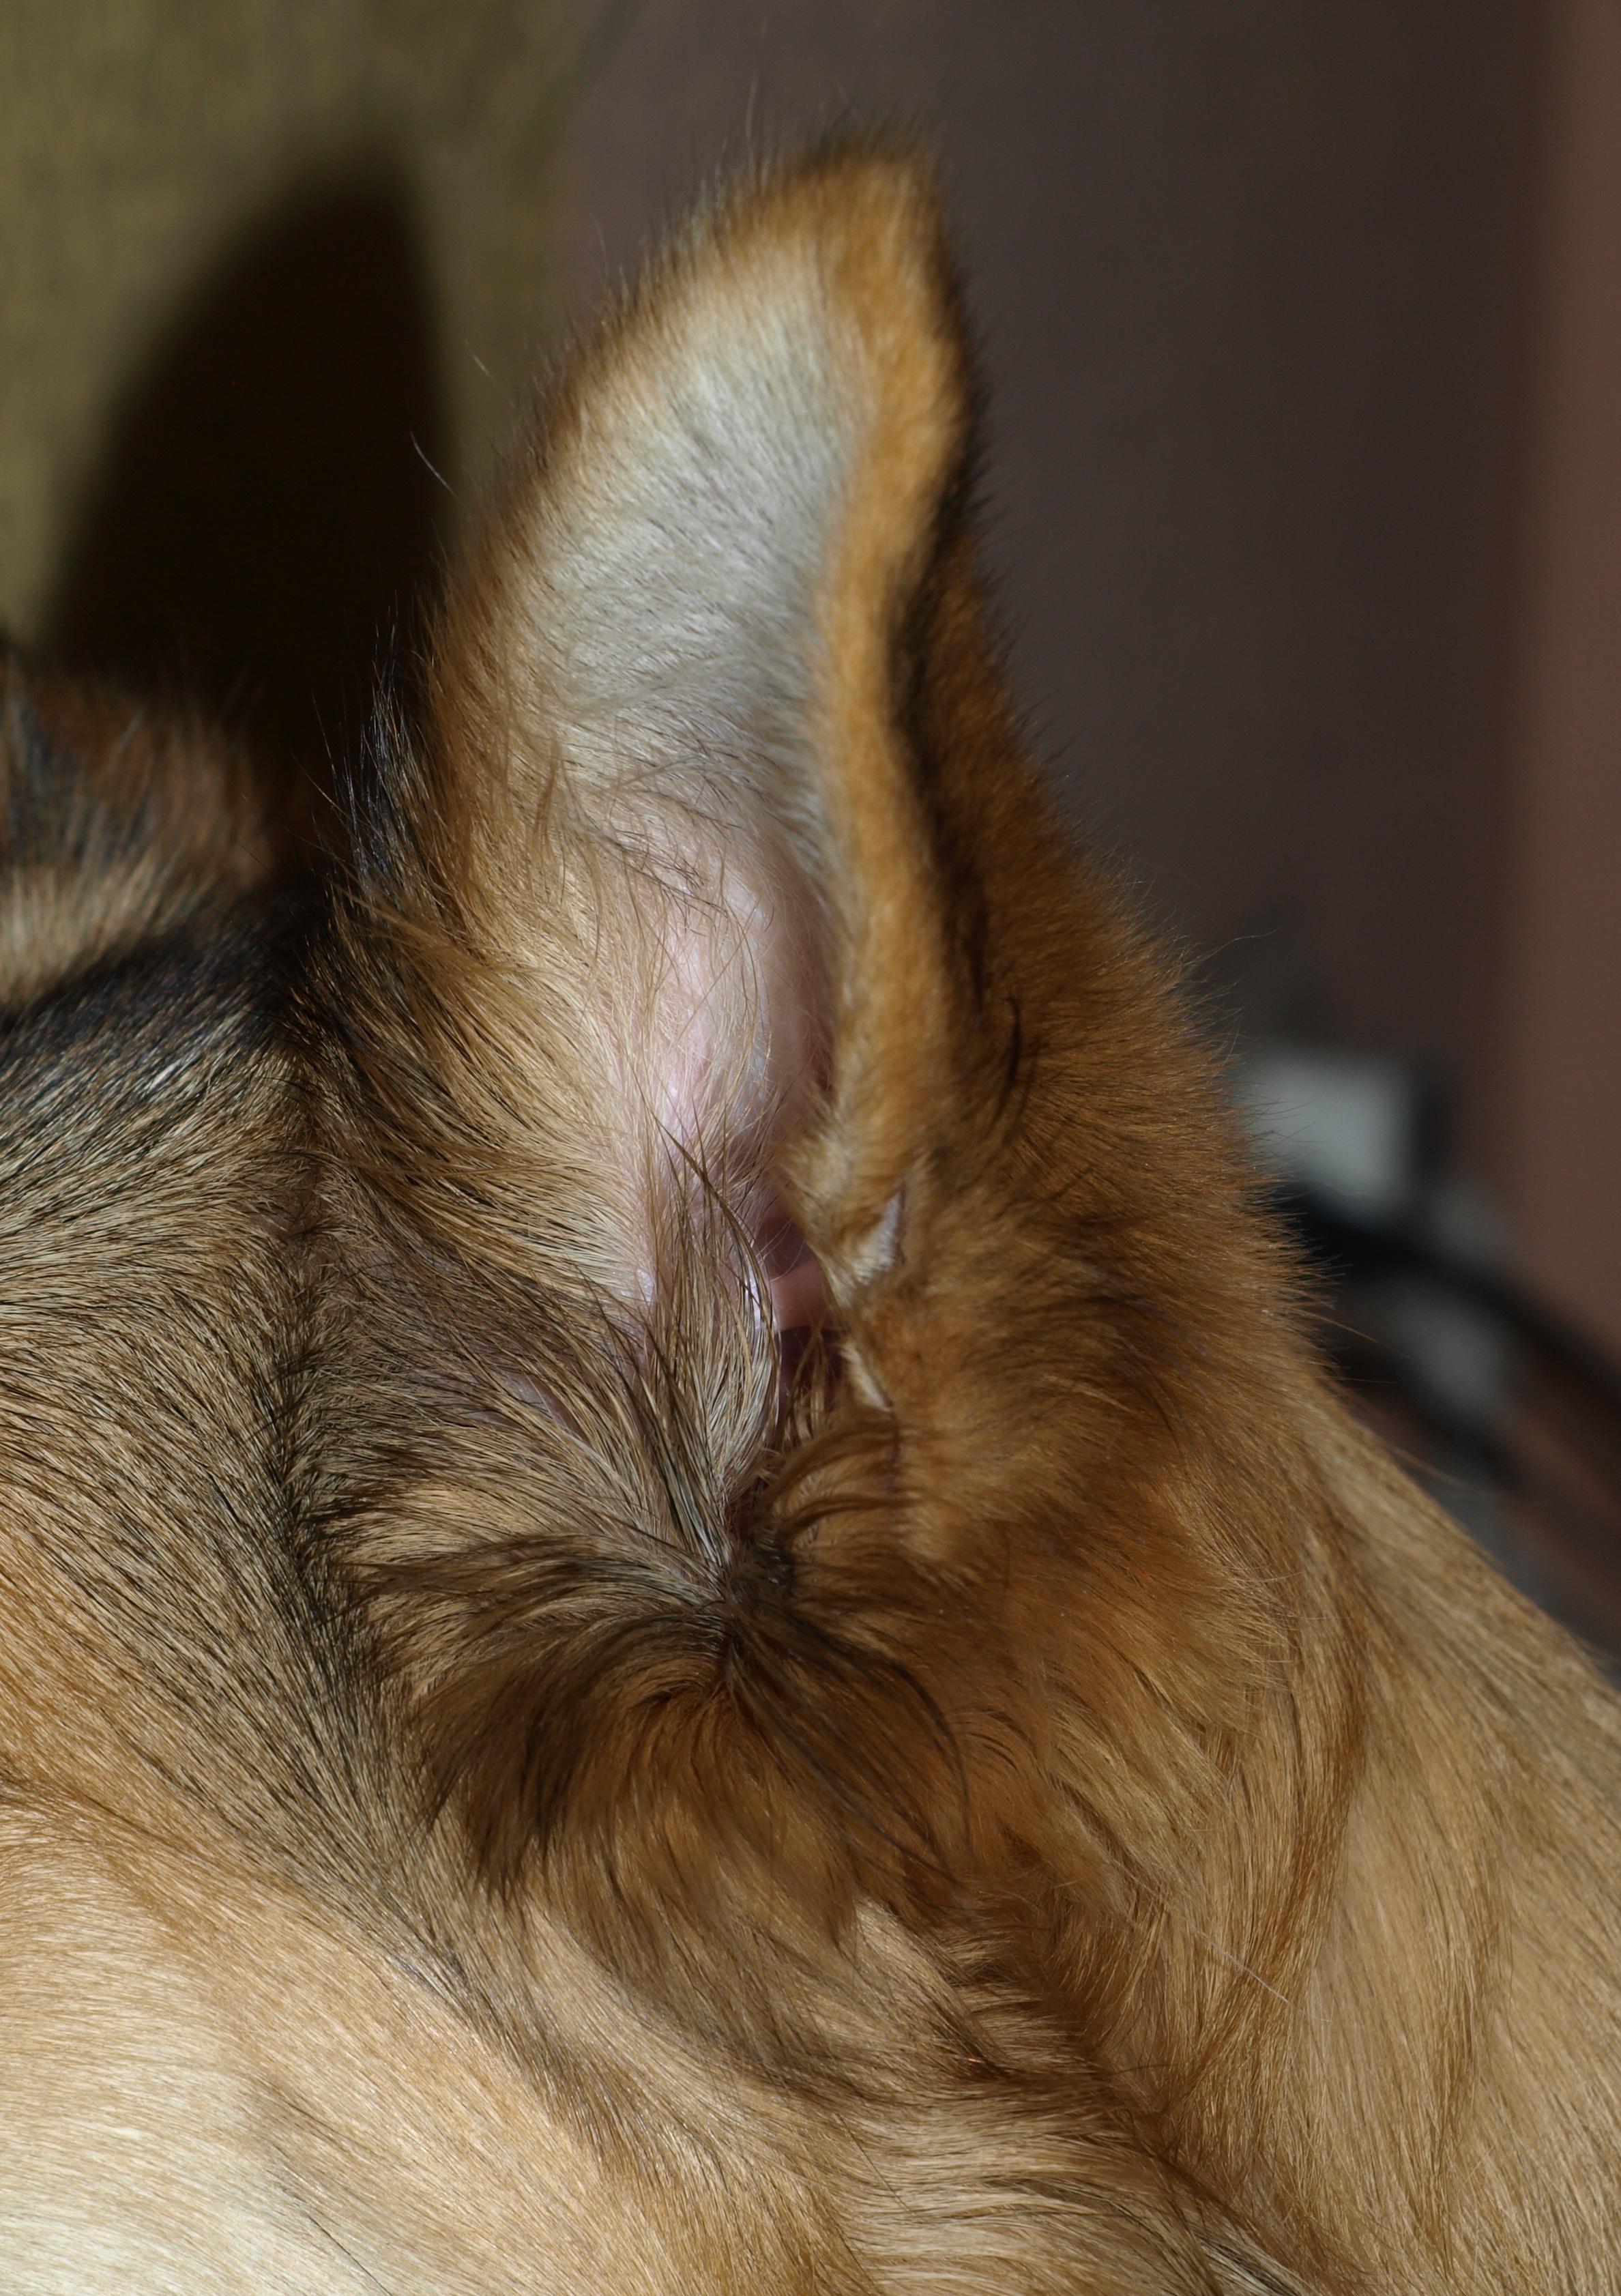
dog, fur, cat, mammal, ear, close, close up, human body, nose, whiskers, eye, head, skin, vertebrate, organ, small to medium sized cats, cat like mammal, dog ear